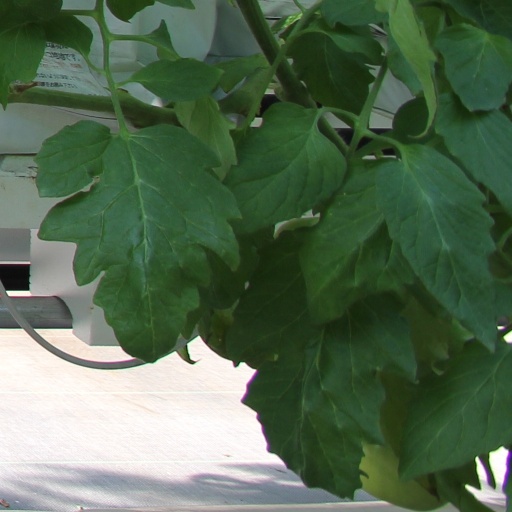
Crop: tomato